Sétif

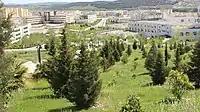
Setif 1 university compus

The Berboucha dish is typically Setifian, a couscous mainly with lamb, turnips and chard. The Mferemsa dish is also typical of the city, large sheets of dough, cooked and drizzled with a sweet, salty, sour and spicy red sauce, made up of onions, spices, tomatoes, chickpeas, apricots, and raisins, all accompanied by meat. Chorba frik, a traditional soup, is also very present in Setif, it's made of frik (cracked wheat), lamb, chicken, tomato, onion, spices; it is often served with bourek, an Algerian pastry made of a thin flaky dough with a variety of fillings, such as meat, cheese, spinach, or potatoes. Tagines, mechoui, ghraif (traditional pancakes) are other dishes we can find in the city.